Ivar Odnes

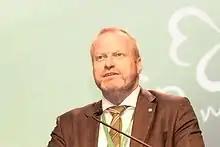
Ivar Odnes

Ivar Odnes (25 May 1963 – 5 October 2018) was a Norwegian politician for the Centre Party.